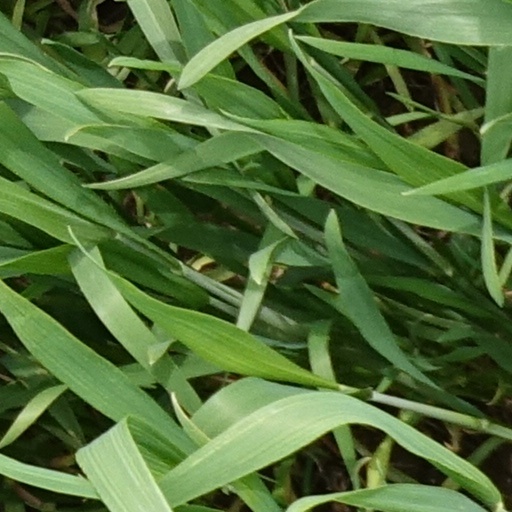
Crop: wheat